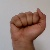
The image shows a hand gesture representing the letter 'A' in Indian Sign Language.